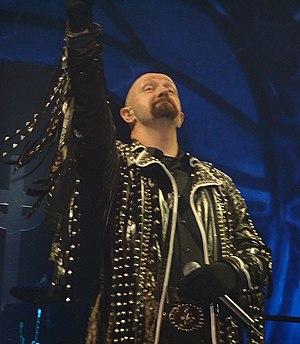
Un metalleux est une personne adhérant à la culture heavy metal en général ; musiciens et amateurs. On parle aussi de hardos ou de hardeux. Les termes anglophones metalhead et headbanger sont aussi parfois utilisés en français pour désigner les metalleux. La culture metal est une sous-culture underground.